Kurta

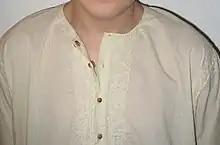
Close up of front opening kurta with plackets and cuff links

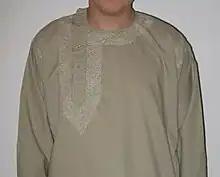
A formal-wear kurta with off-centre placket opening and chikan embroidery

A traditional kurta is composed of rectangular fabric pieces with perhaps a few gusset inserts, and is cut so as to leave no waste fabric. The cut is usually simple, although decorative treatments can be elaborate.